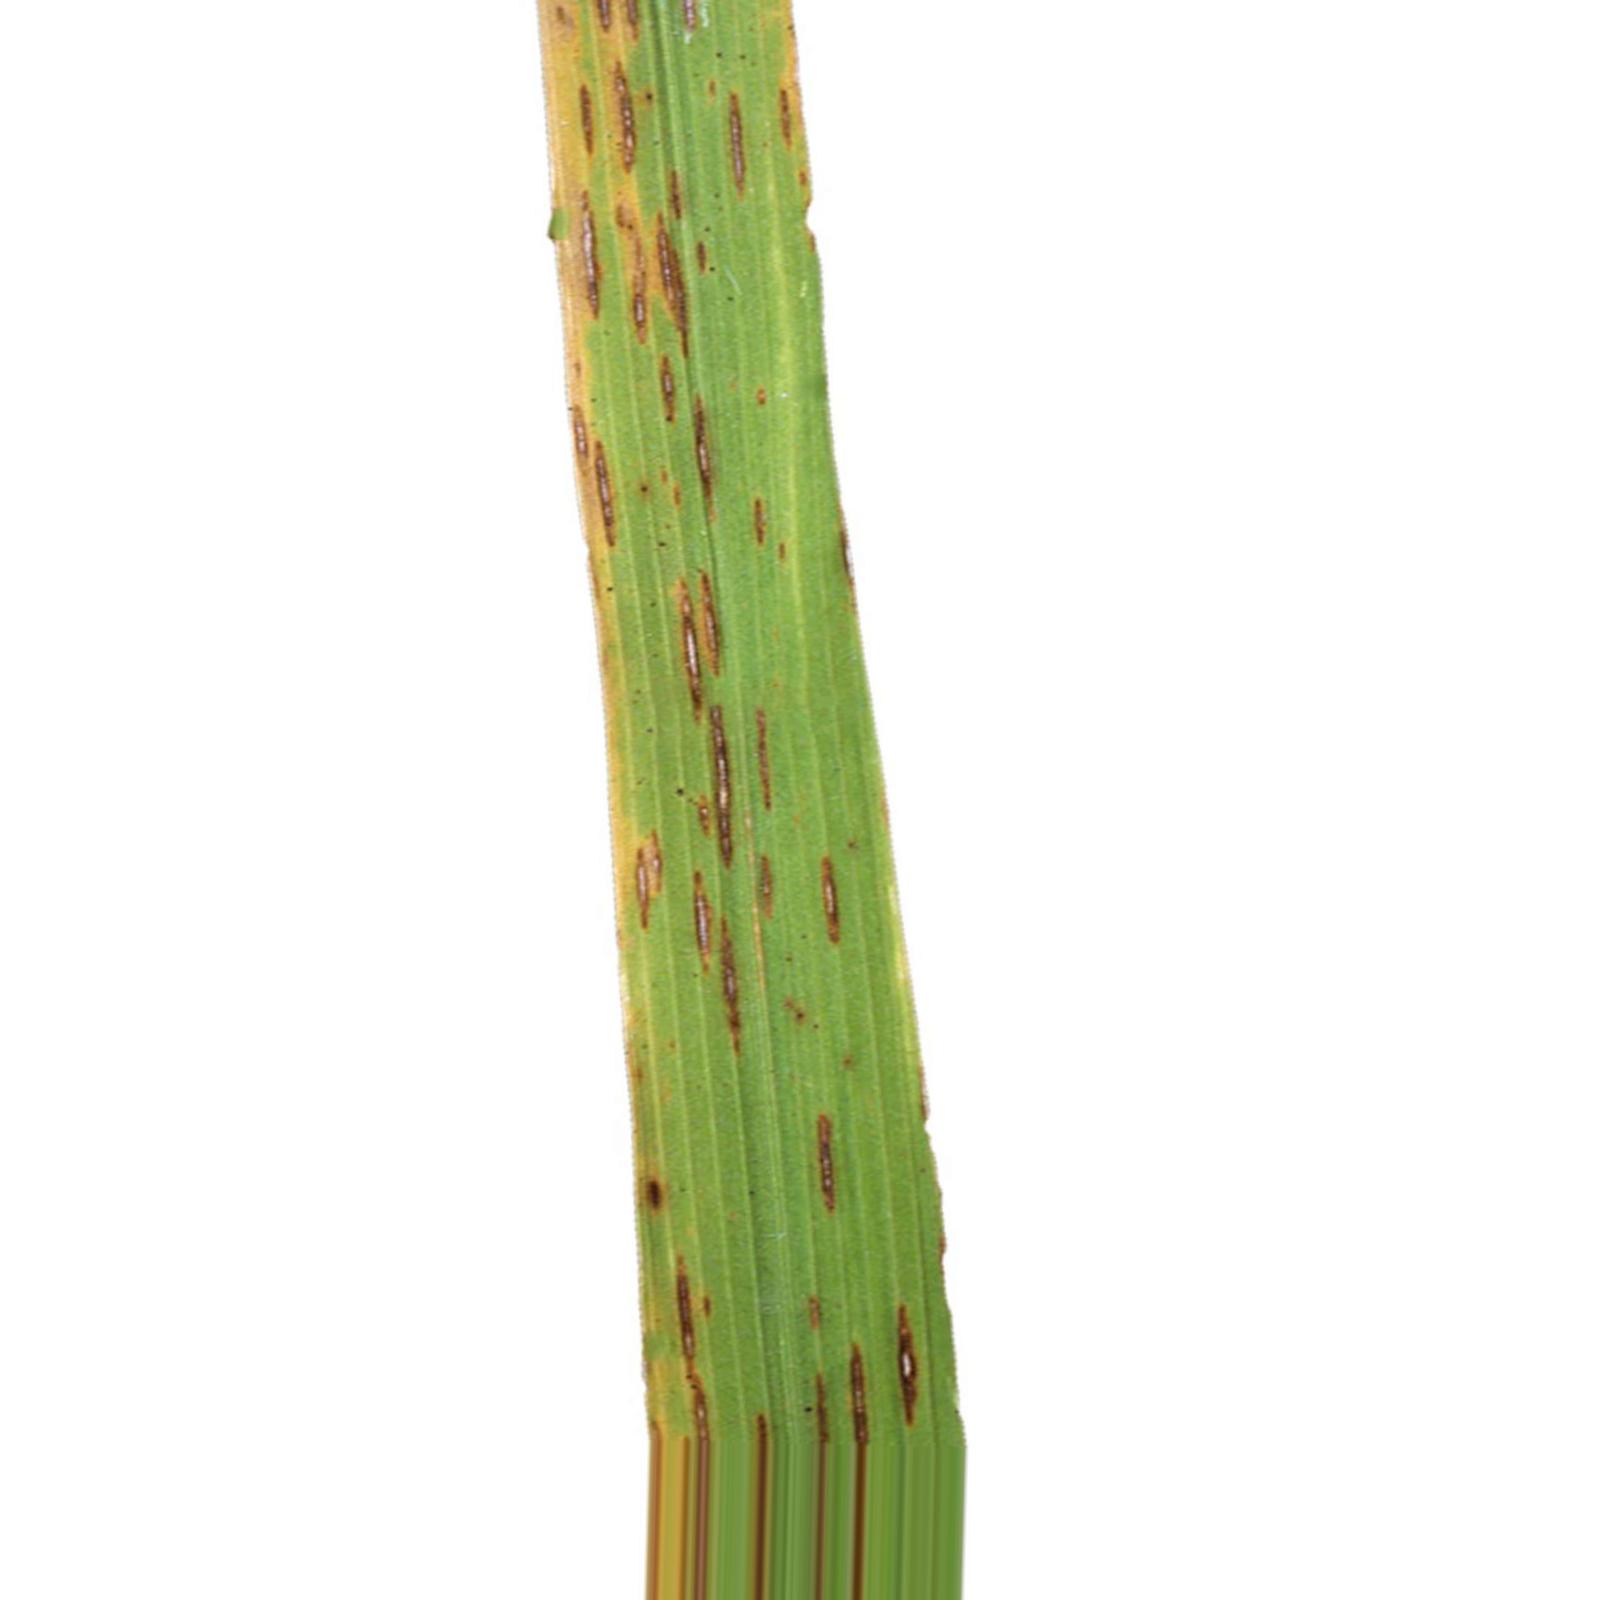
Nhãn: Bệnh Gạch Nâu ( Narrow Brown Spot )